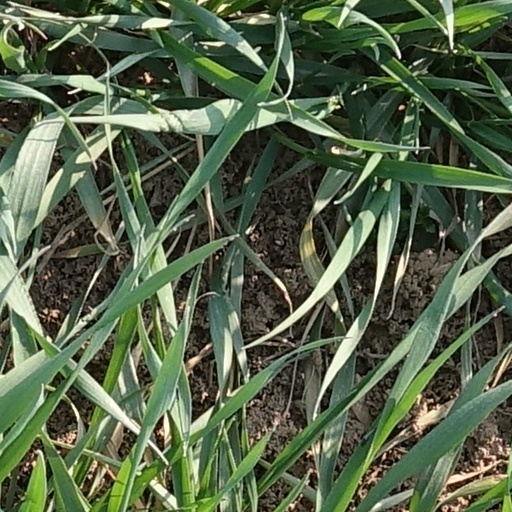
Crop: wheat